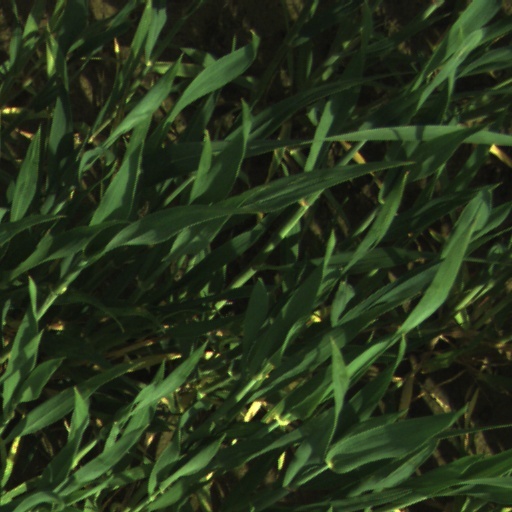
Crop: wheat